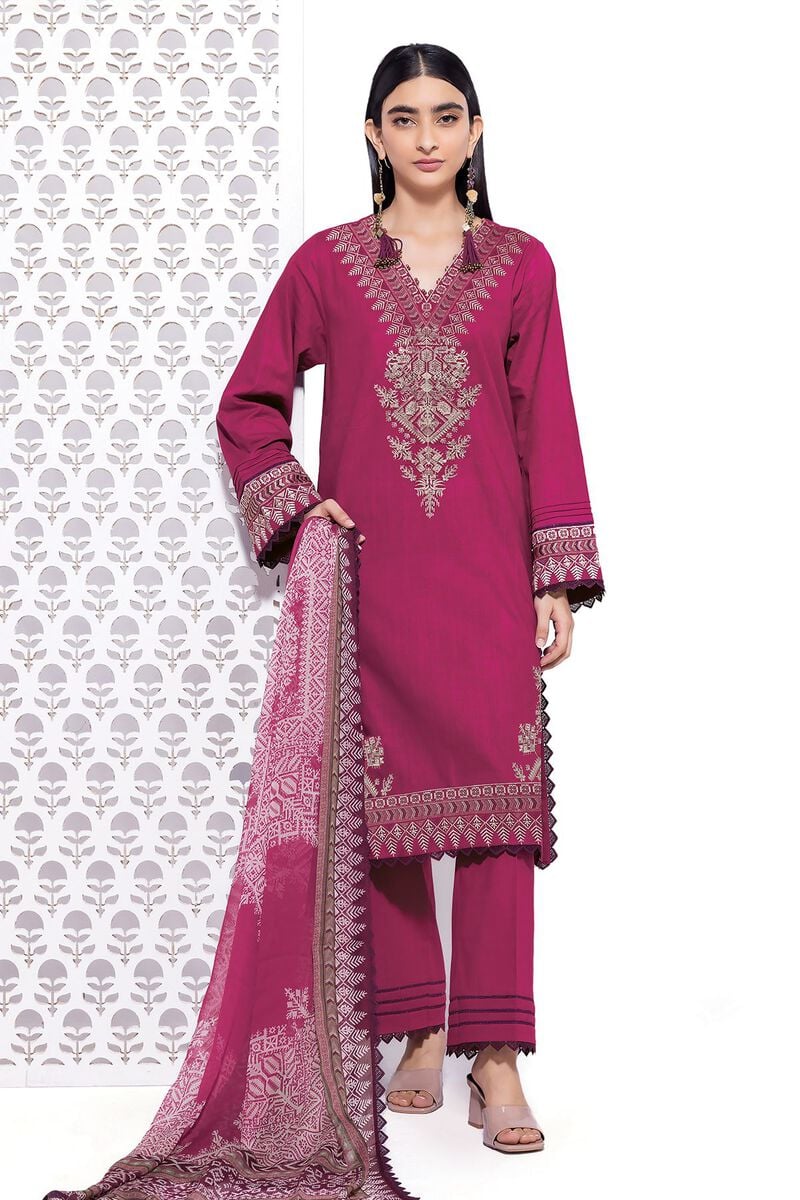
pink embroidered cotton suit